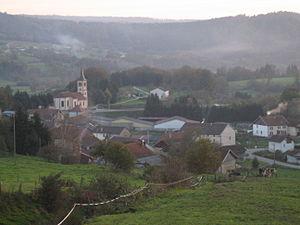
Deycimont est une commune française située dans le département des Vosges, en région Grand Est.